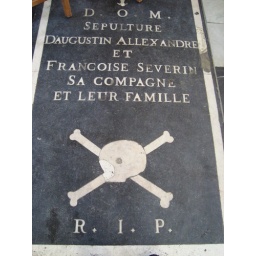
burial stone in the floor of the church. you can see the legs of chairs at the top